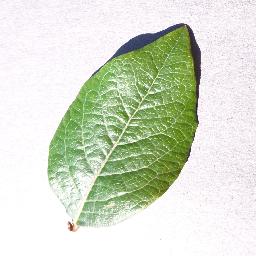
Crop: blueberry
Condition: healthy